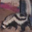
Label: skunk